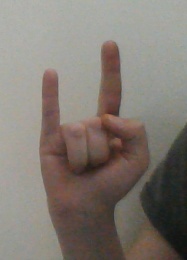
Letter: la